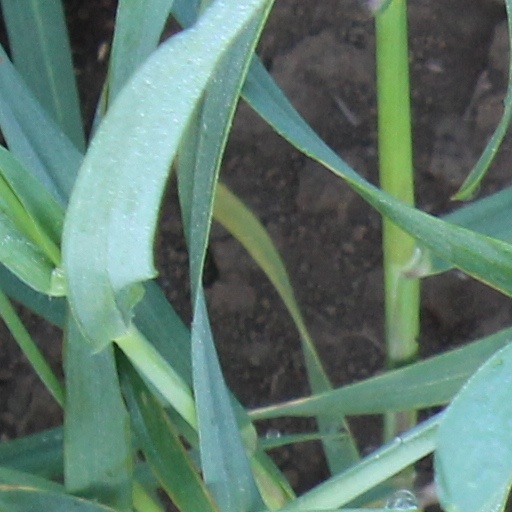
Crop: wheat